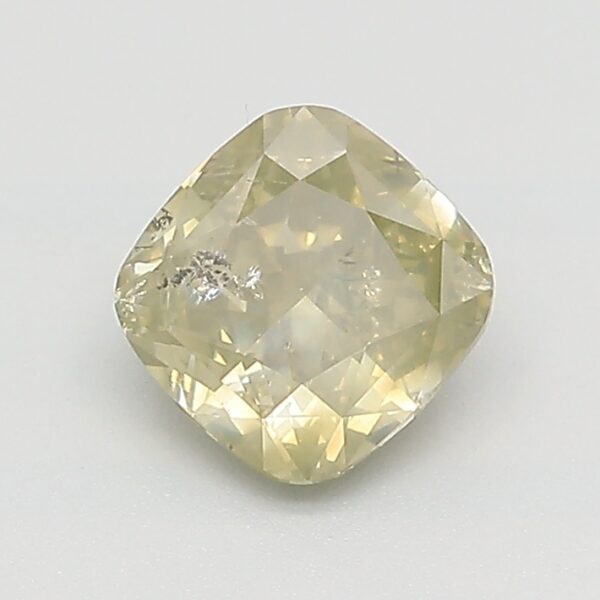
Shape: cushion
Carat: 1.32
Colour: FANCY
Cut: EX
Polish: VG
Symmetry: VG
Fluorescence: N
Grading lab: GIA
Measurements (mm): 6.06 x 5.92 x 4.07